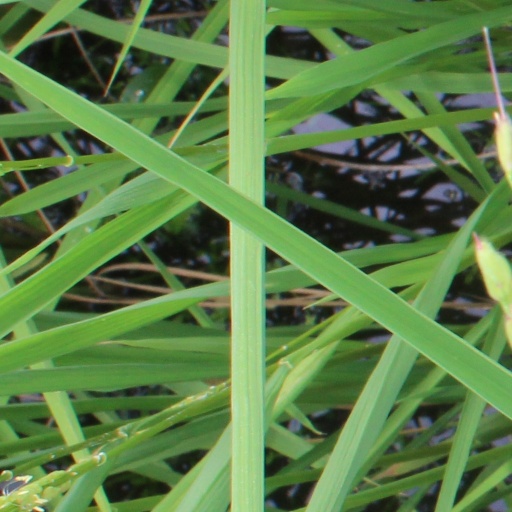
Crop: rice